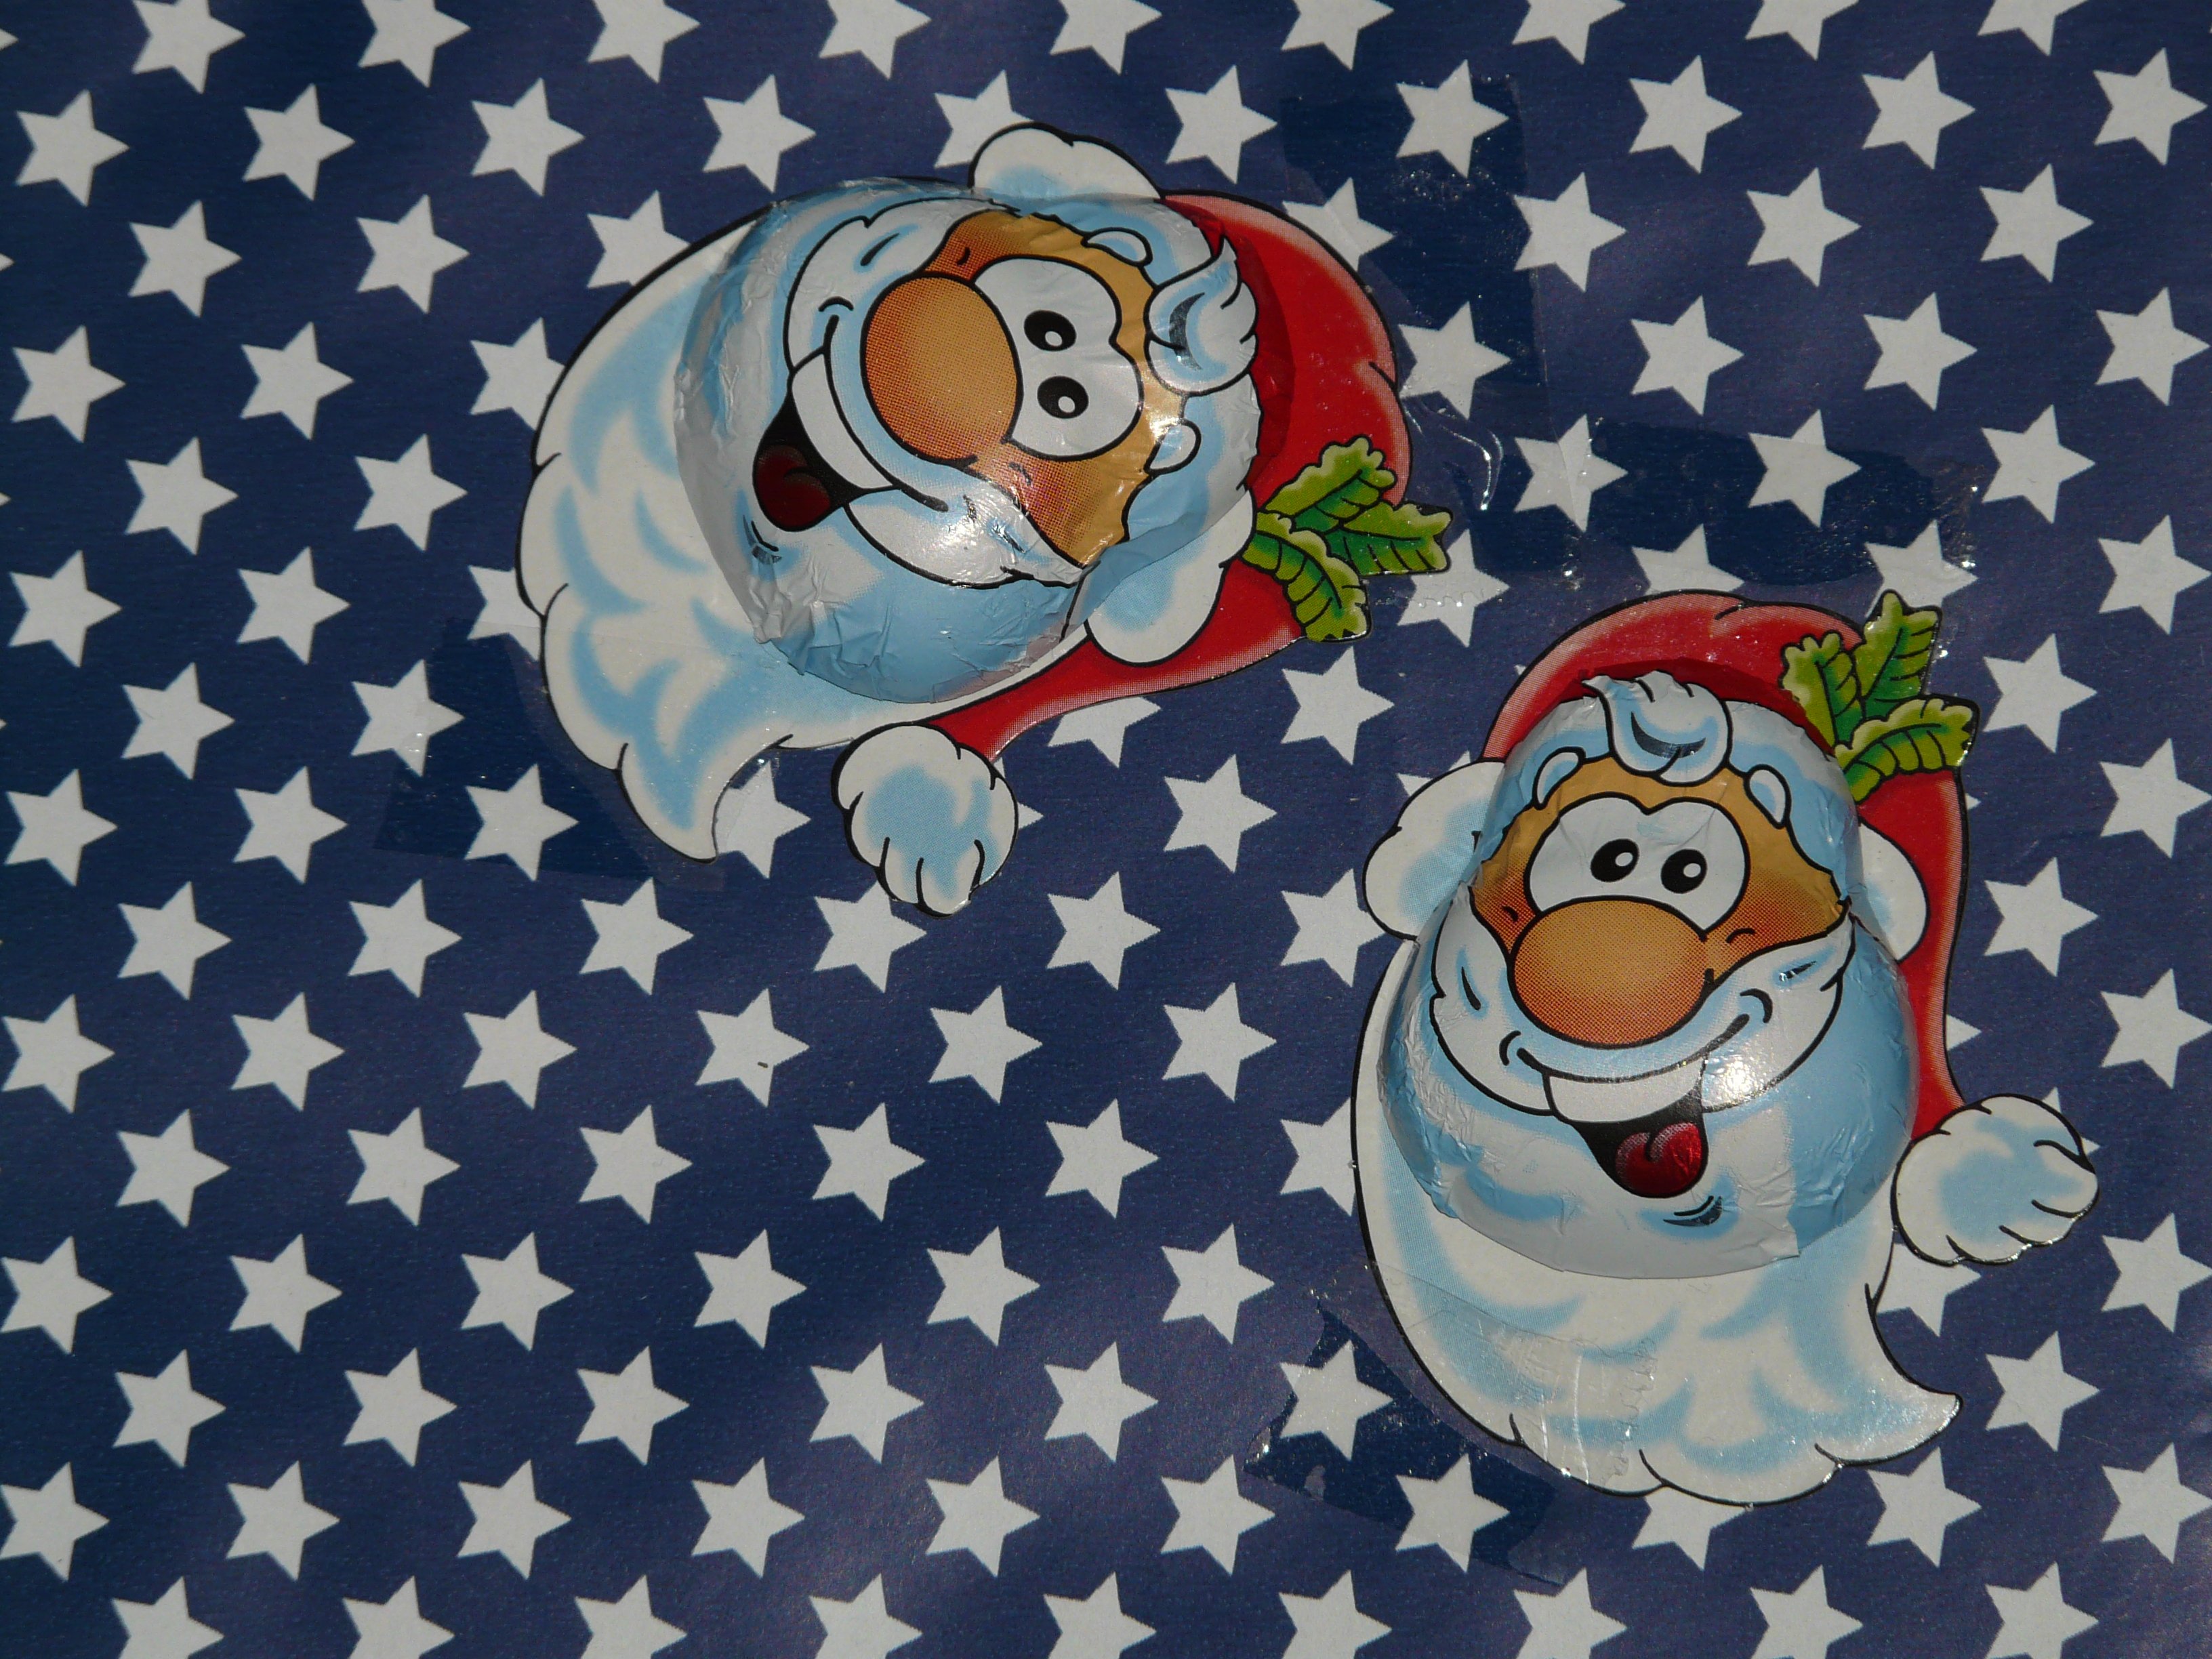
gift, christmas, laugh, wrapping paper, art, fun, figure, illustration, snowman, funny, joy, comic, santa claus, give away, cartoon, cartoon character, christmas paper